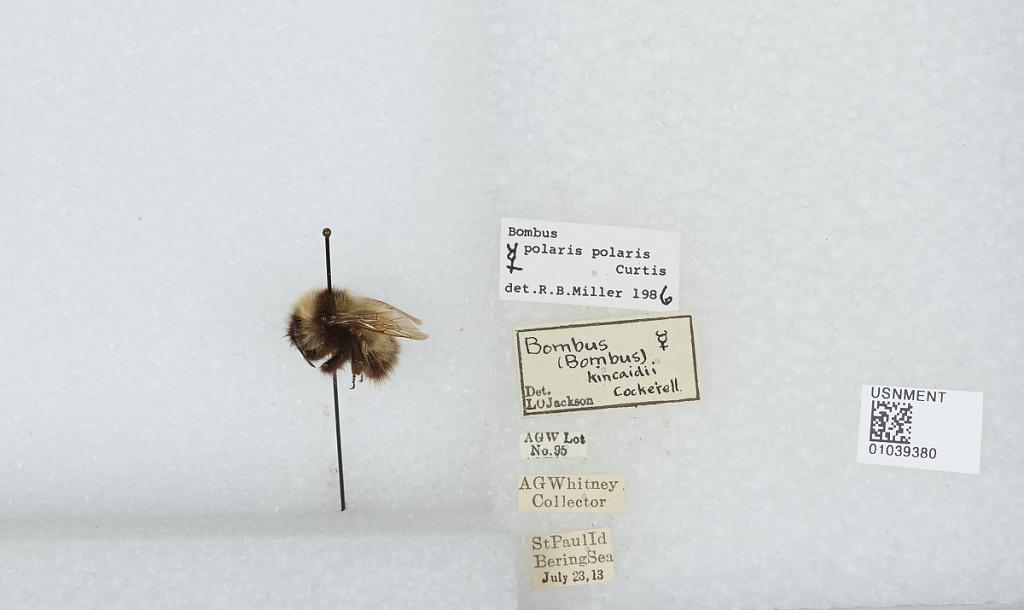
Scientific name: Bombus (Alpinobombus) polaris Curtis
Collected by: A. Whitney
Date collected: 1913-7-23
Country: United States
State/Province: Alaska
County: Aleutians West
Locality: Saint Paul Island
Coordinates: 57.18, -170.27
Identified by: Miller, R. B.